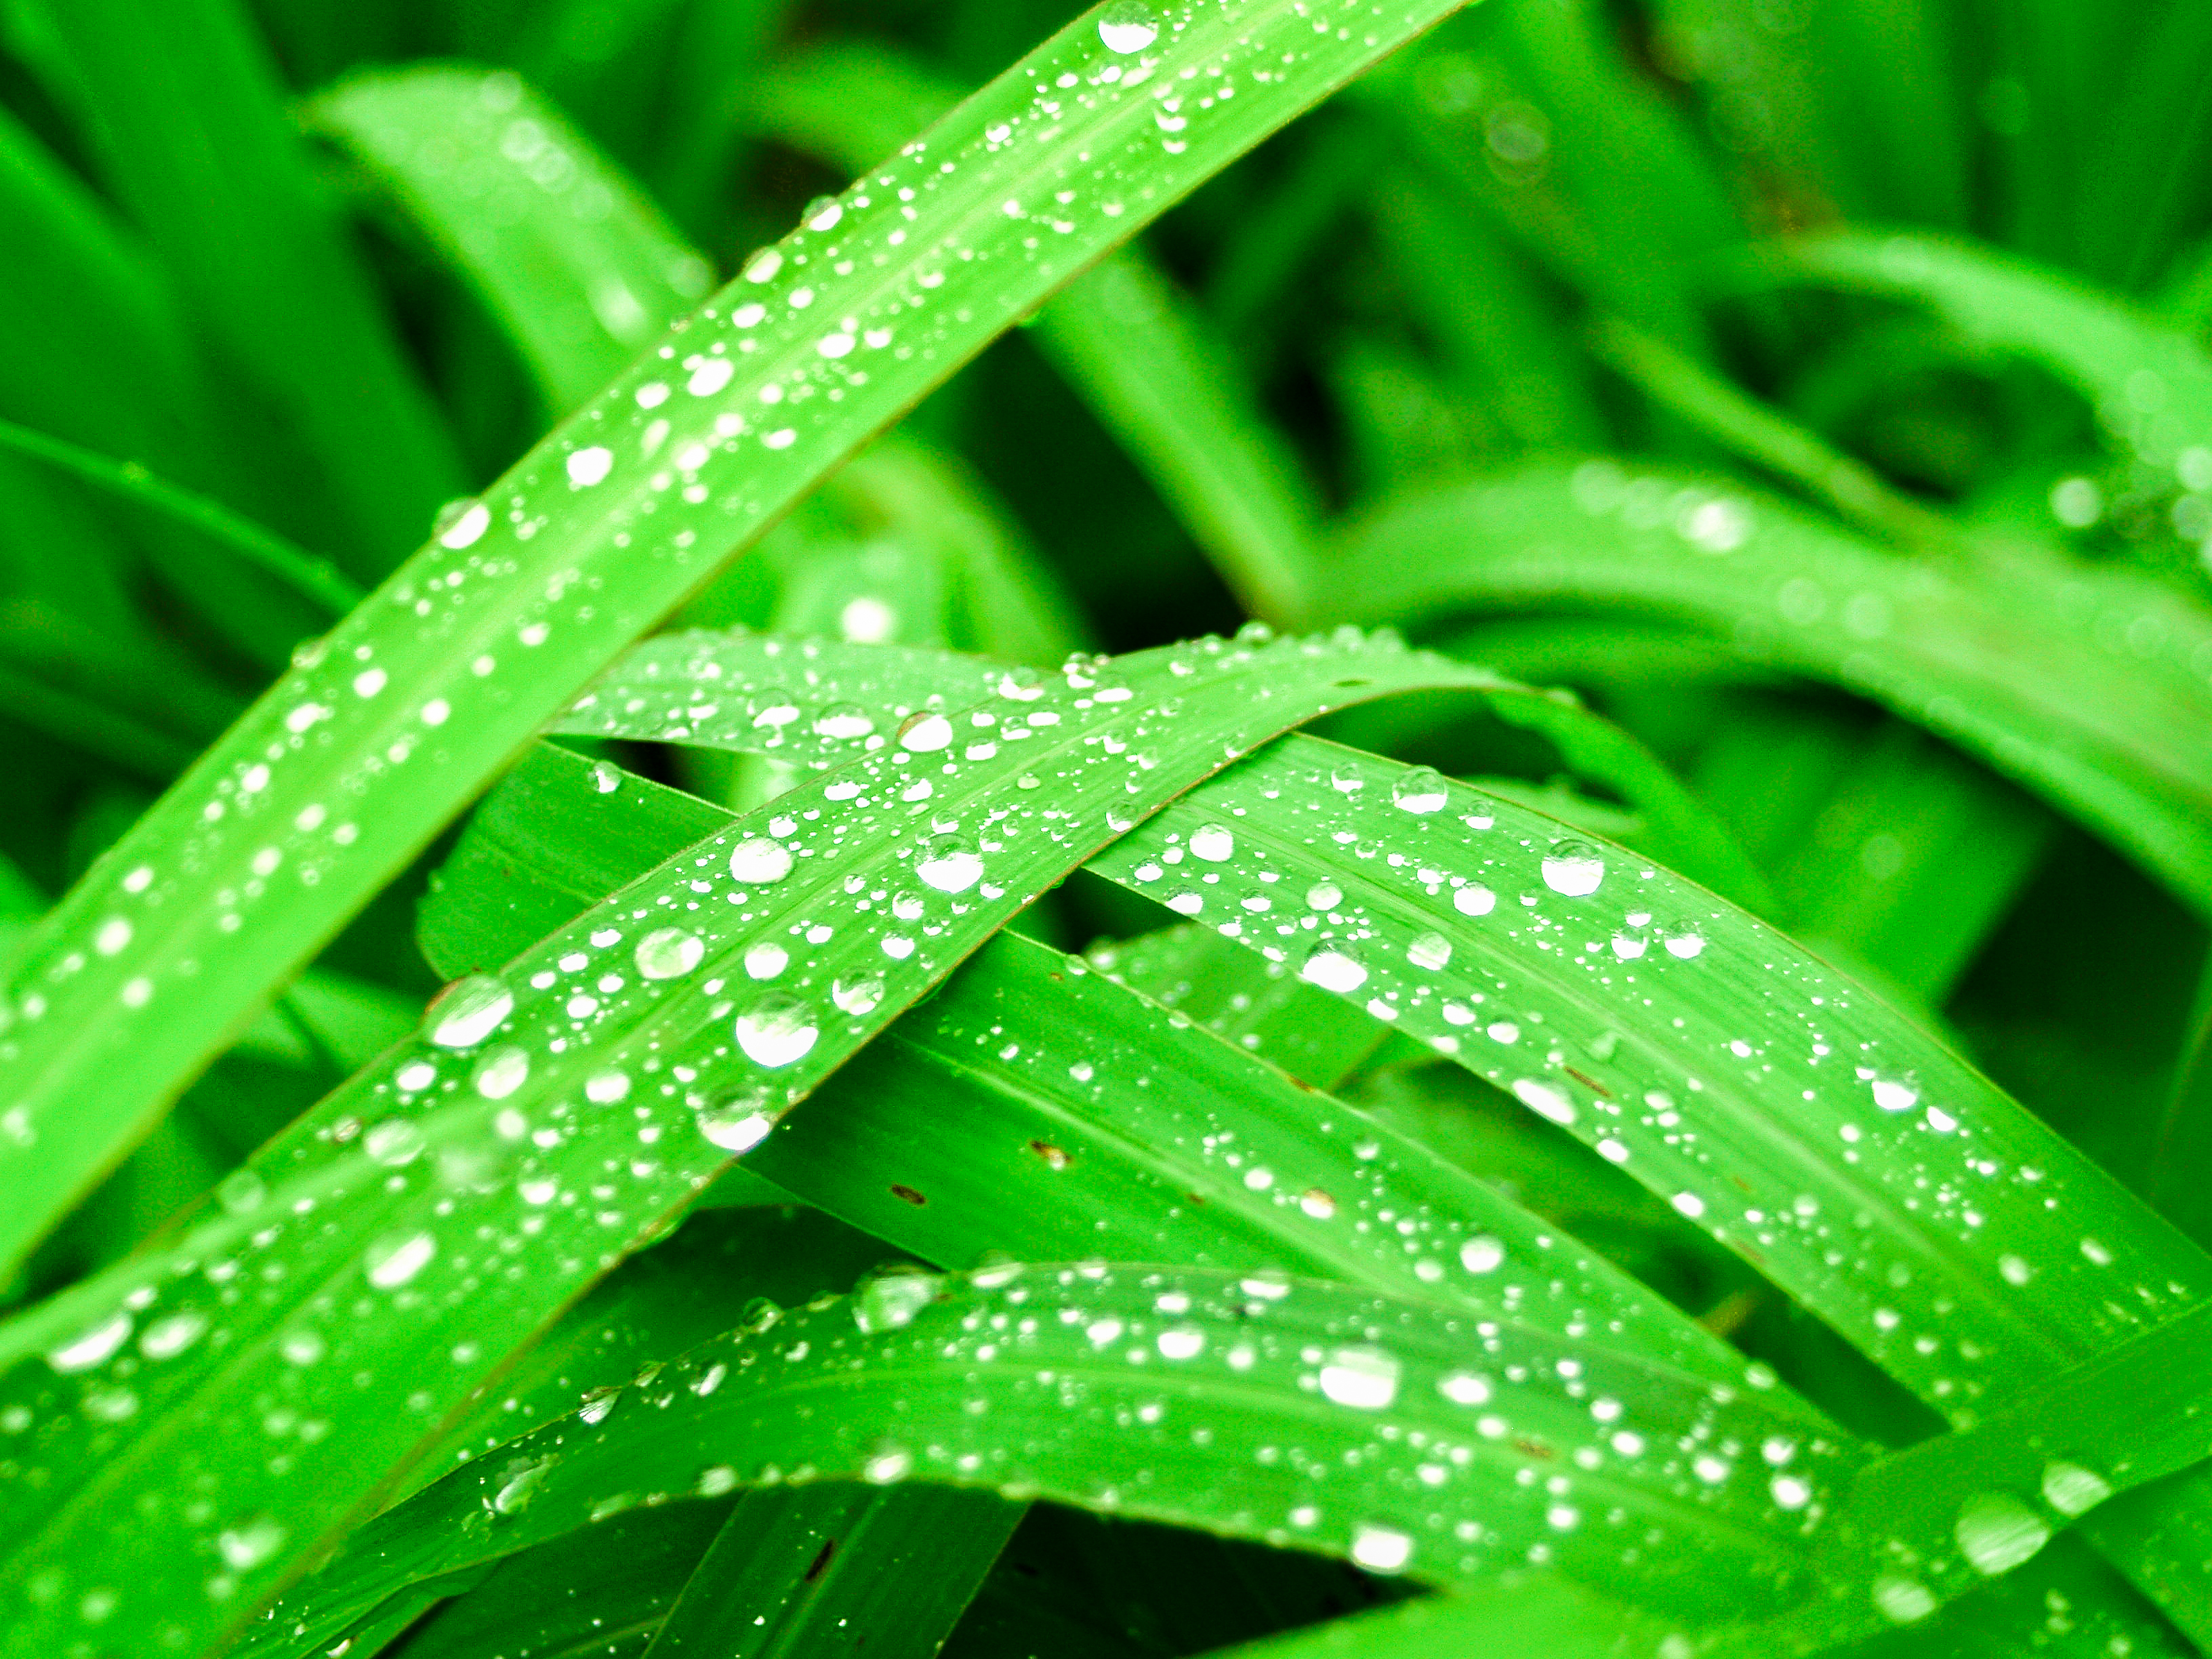
leaf, nature, water, green, freshness, dew, plant, background, wet, drop, bright, life, macro, fresh, natural, rain, environment, garden, summer, spring, growth, closeup, grass, purity, droplet, texture, flora, raindrop, liquid, abstract, moisture, close up, macro photography, computer wallpaper, grass family, plant stem